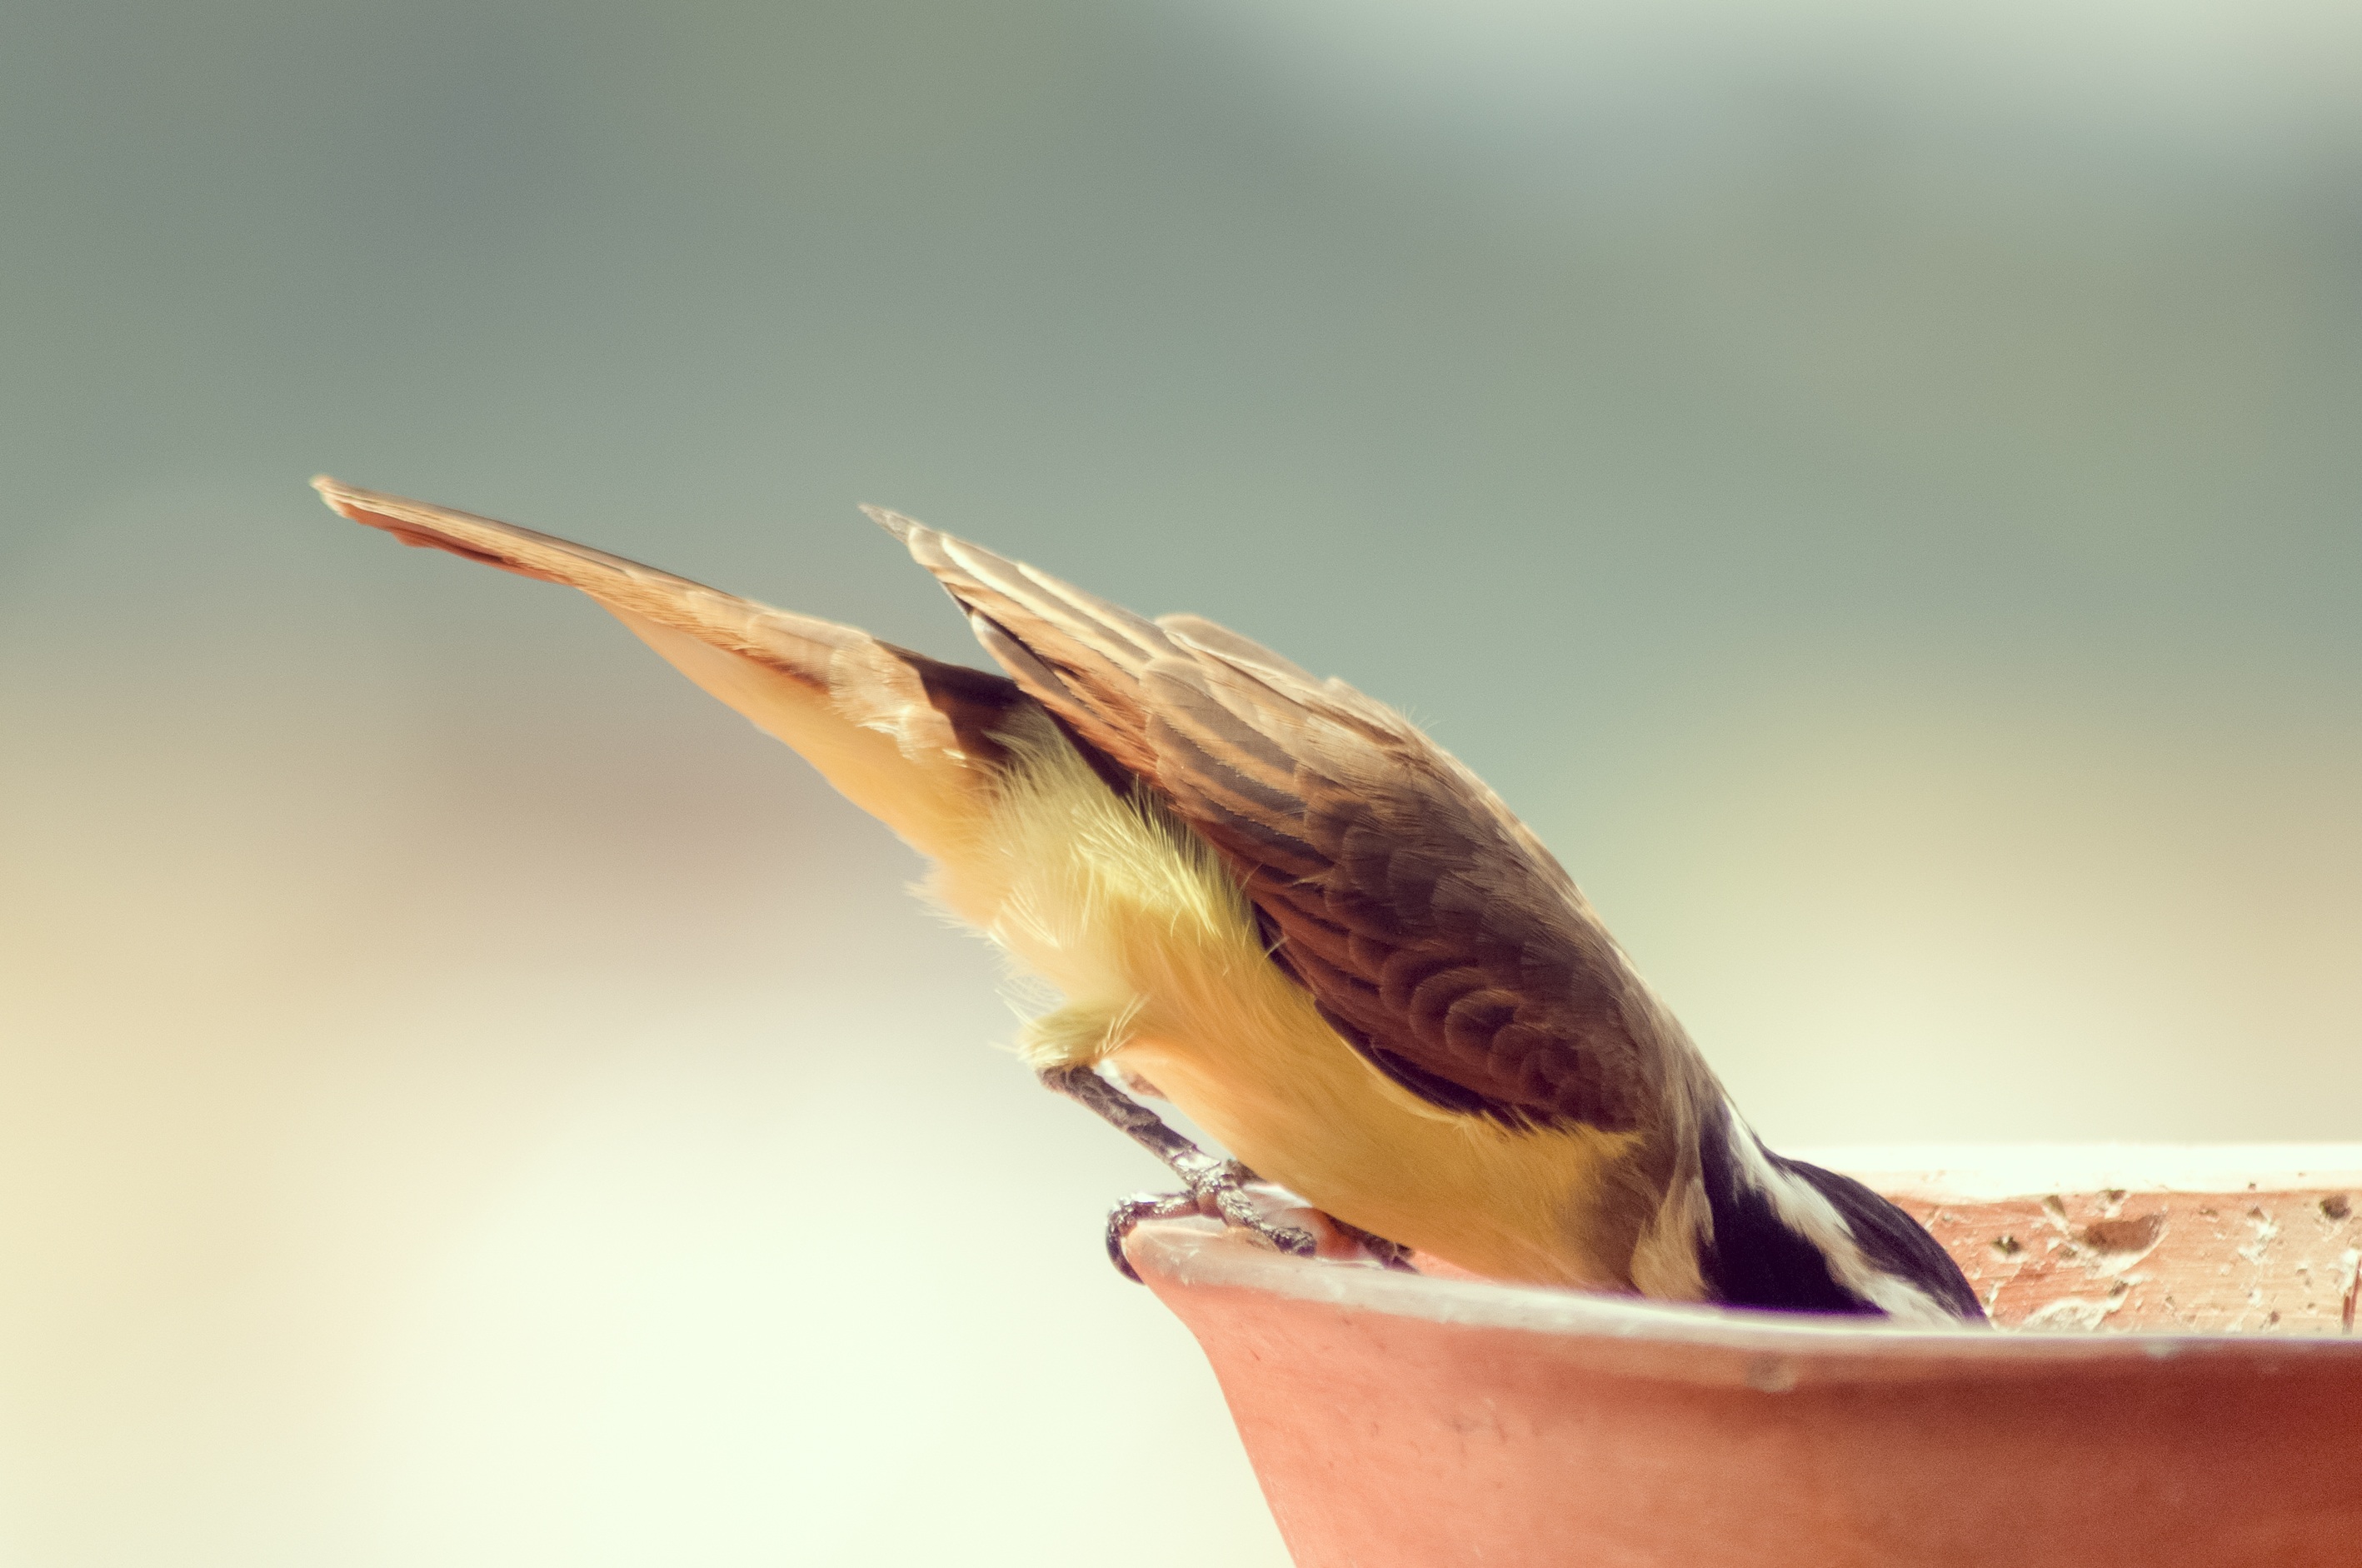
hand, nature, bird, wing, leaf, animal, pot, wildlife, feed, beak, fauna, close up, outdoors, feeding, drinking, vertebrate, sparrow, finch, wren, macro photography, old world flycatcher, perching bird